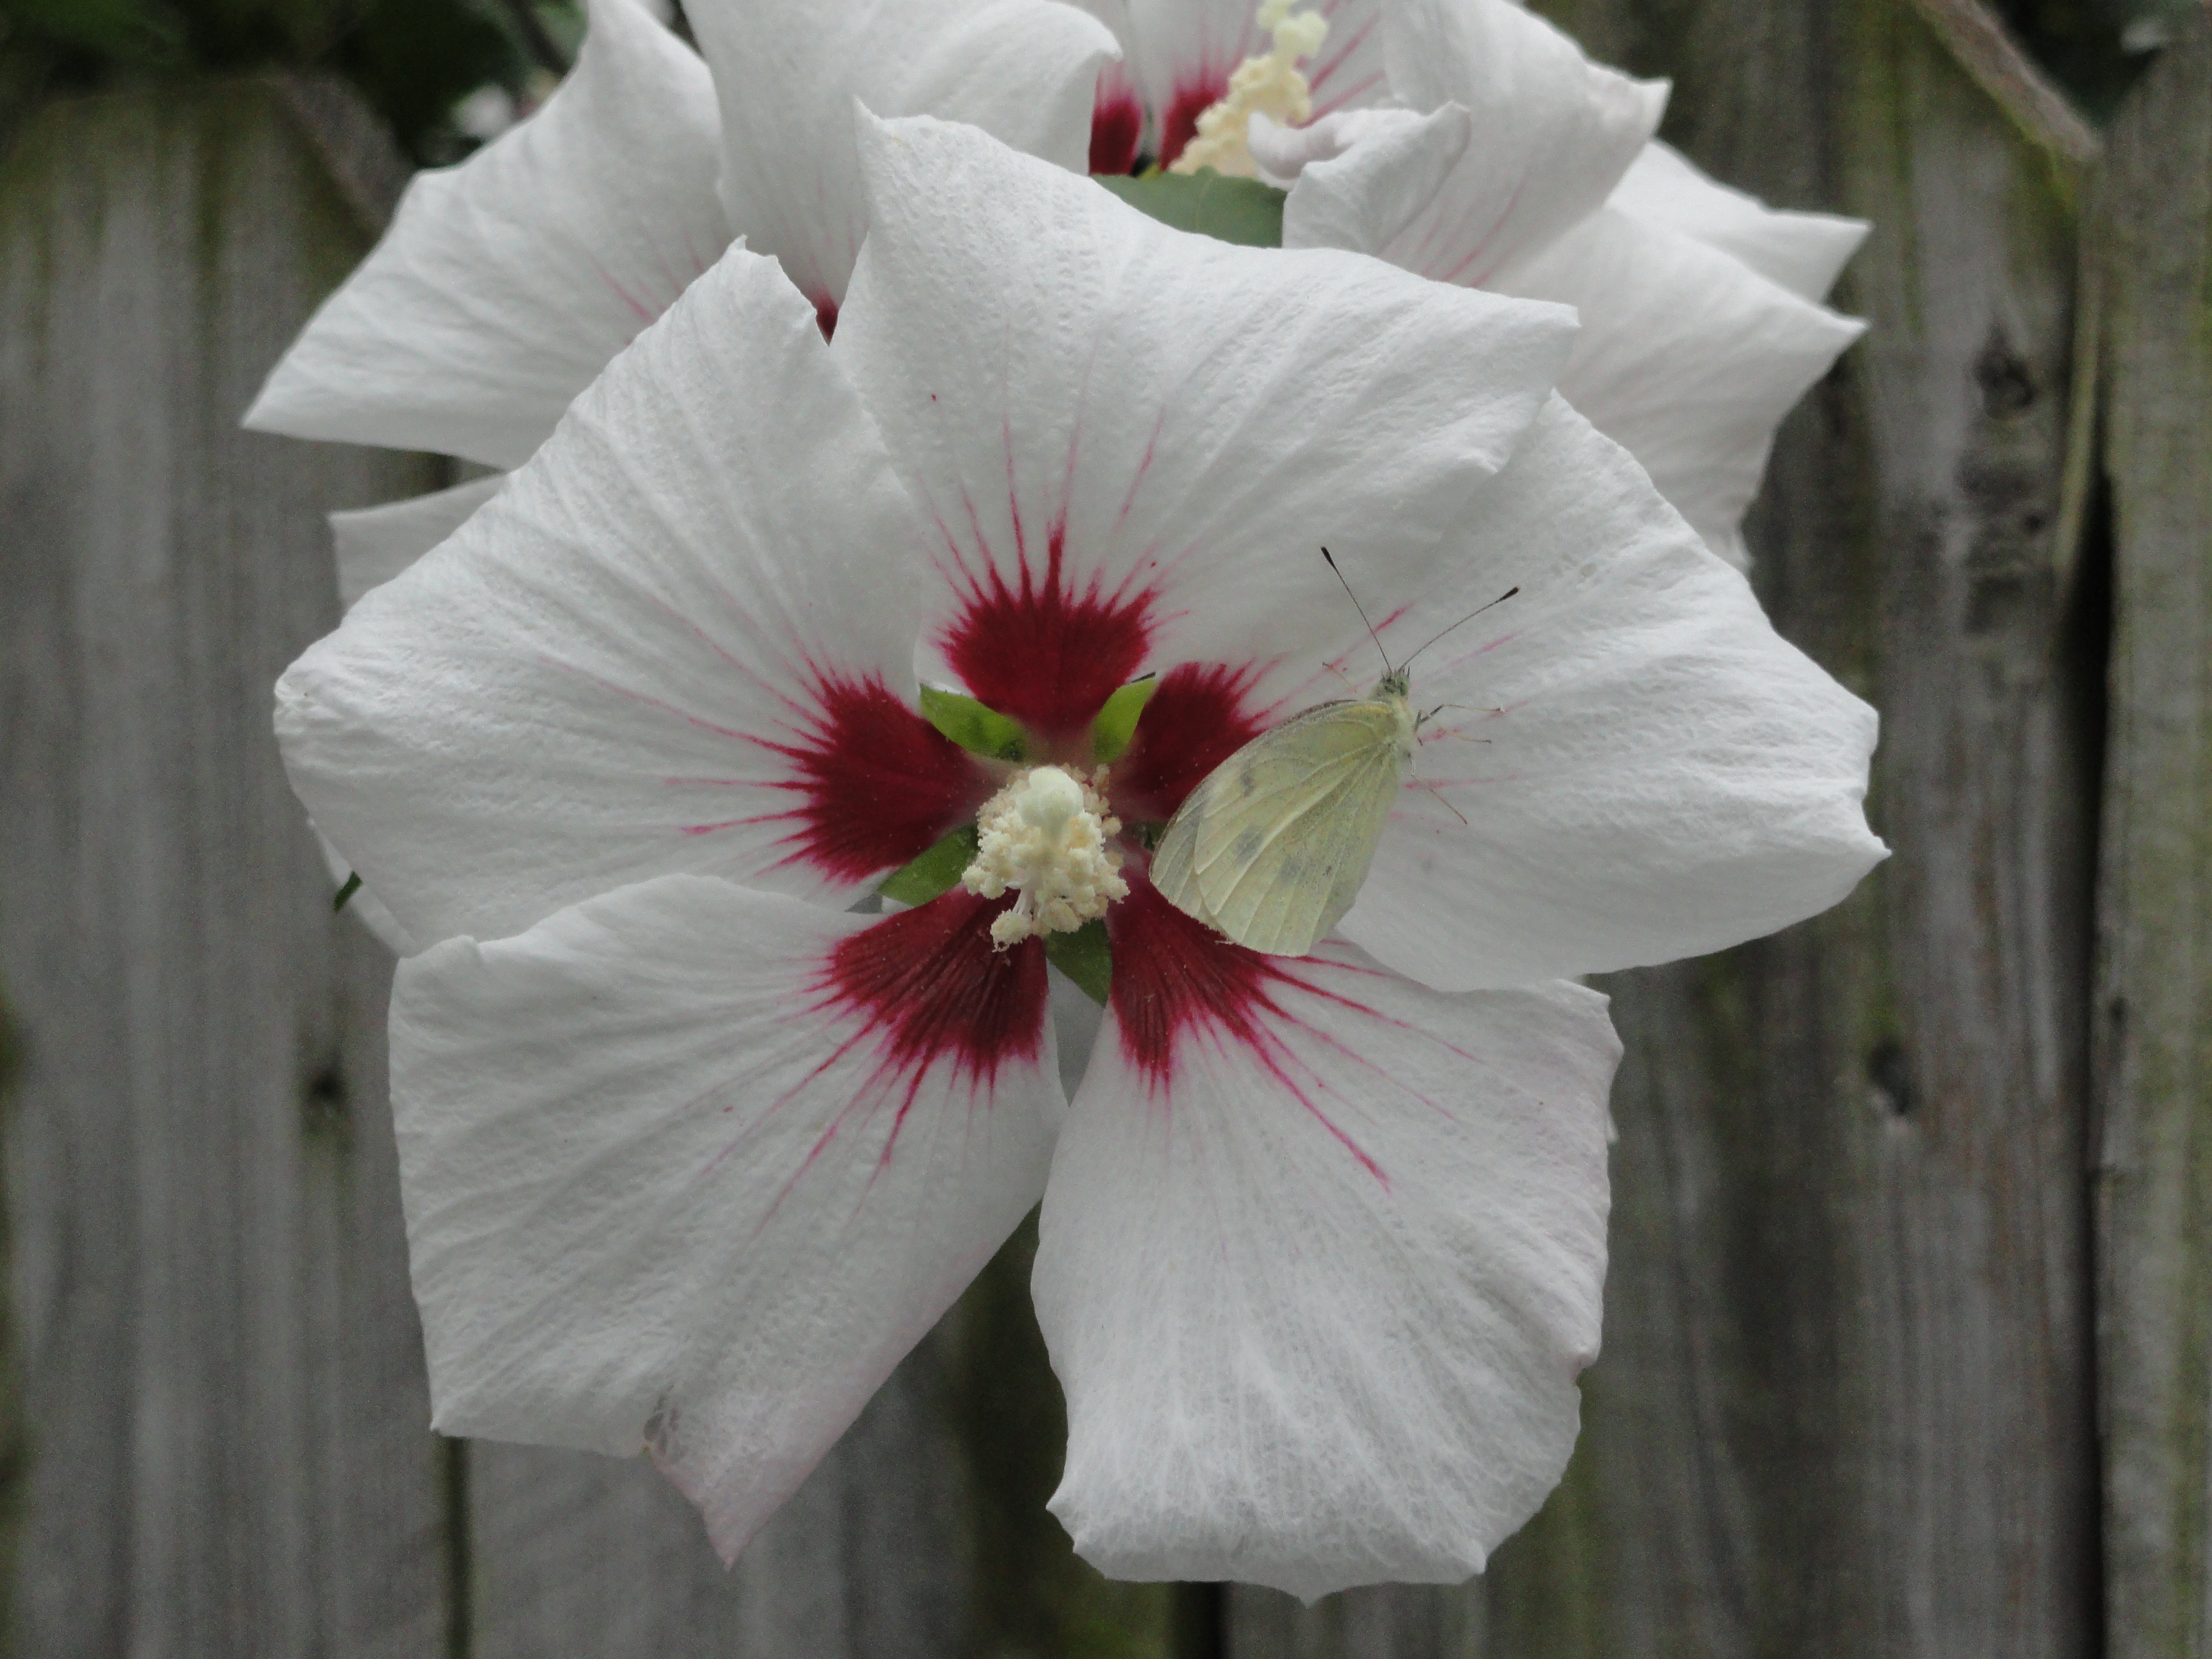
nature, blossom, plant, flower, petal, bloom, floral, botany, flora, white flower, hibiscus, macro photography, flowering plant, plant stem, land plant